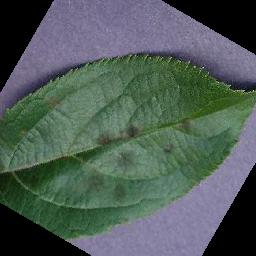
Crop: apple
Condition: scab